Volvo

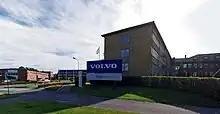
Volvo powertrain facilities in Skövde, pictured in 2010

According to the company, in 2021 almost two-thirds (62%) of its revenue came from trucks and services related to them. Second came construction equipment (25%), and the rest was from buses, marine engines, and minor operations, each of them below 5%.